How Not to Kill Yourself

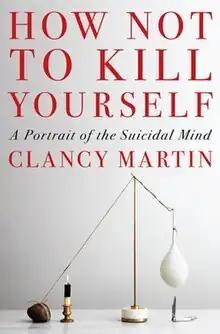

How Not to Kill Yourself: A Portrait of the Suicidal Mind is a 2023 memoir by philosopher Clancy Martin, published by Pantheon Books, which is a subsidiary of Penguin Random House. The memoir documents Martin's struggles with depression and addiction as well as his rumination about suicide including his multiple suicide attempts throughout his life. The book was a finalist for the 2023 Kirkus Prize in non-fiction.